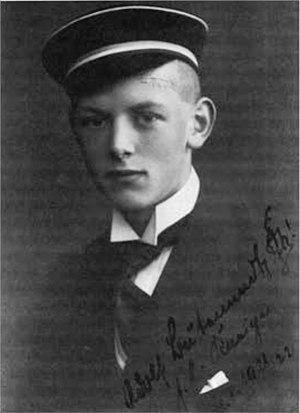
Adolf Friedrich Johann Butenandt est un biochimiste allemand. Il est corécipiendaire du prix Nobel de chimie de 1939 avec le Croate Lavoslav Ružička.